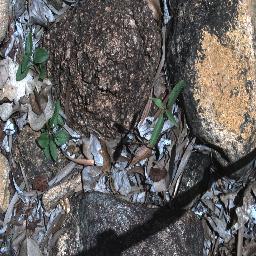
Label: rubber_vine